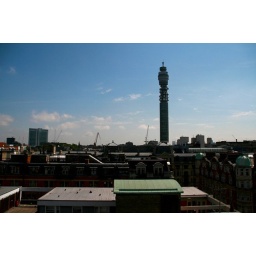
view over london to the bt tower from roof of the RIBA building, central london 2007